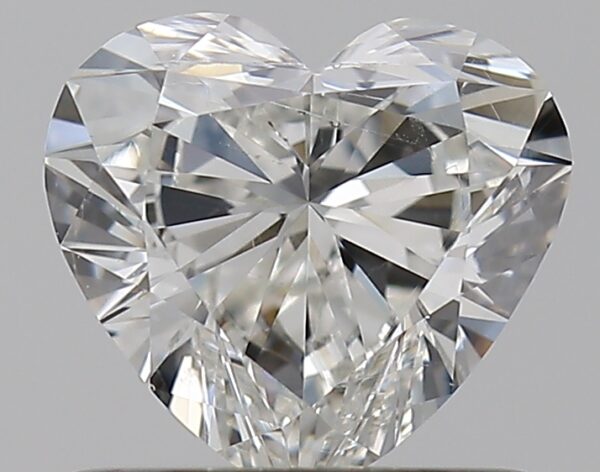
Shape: heart
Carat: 0.74
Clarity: SI1
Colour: H
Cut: EX
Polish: VG
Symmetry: VG
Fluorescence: N
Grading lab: GIA
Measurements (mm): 5.69 x 6.19 x 3.44